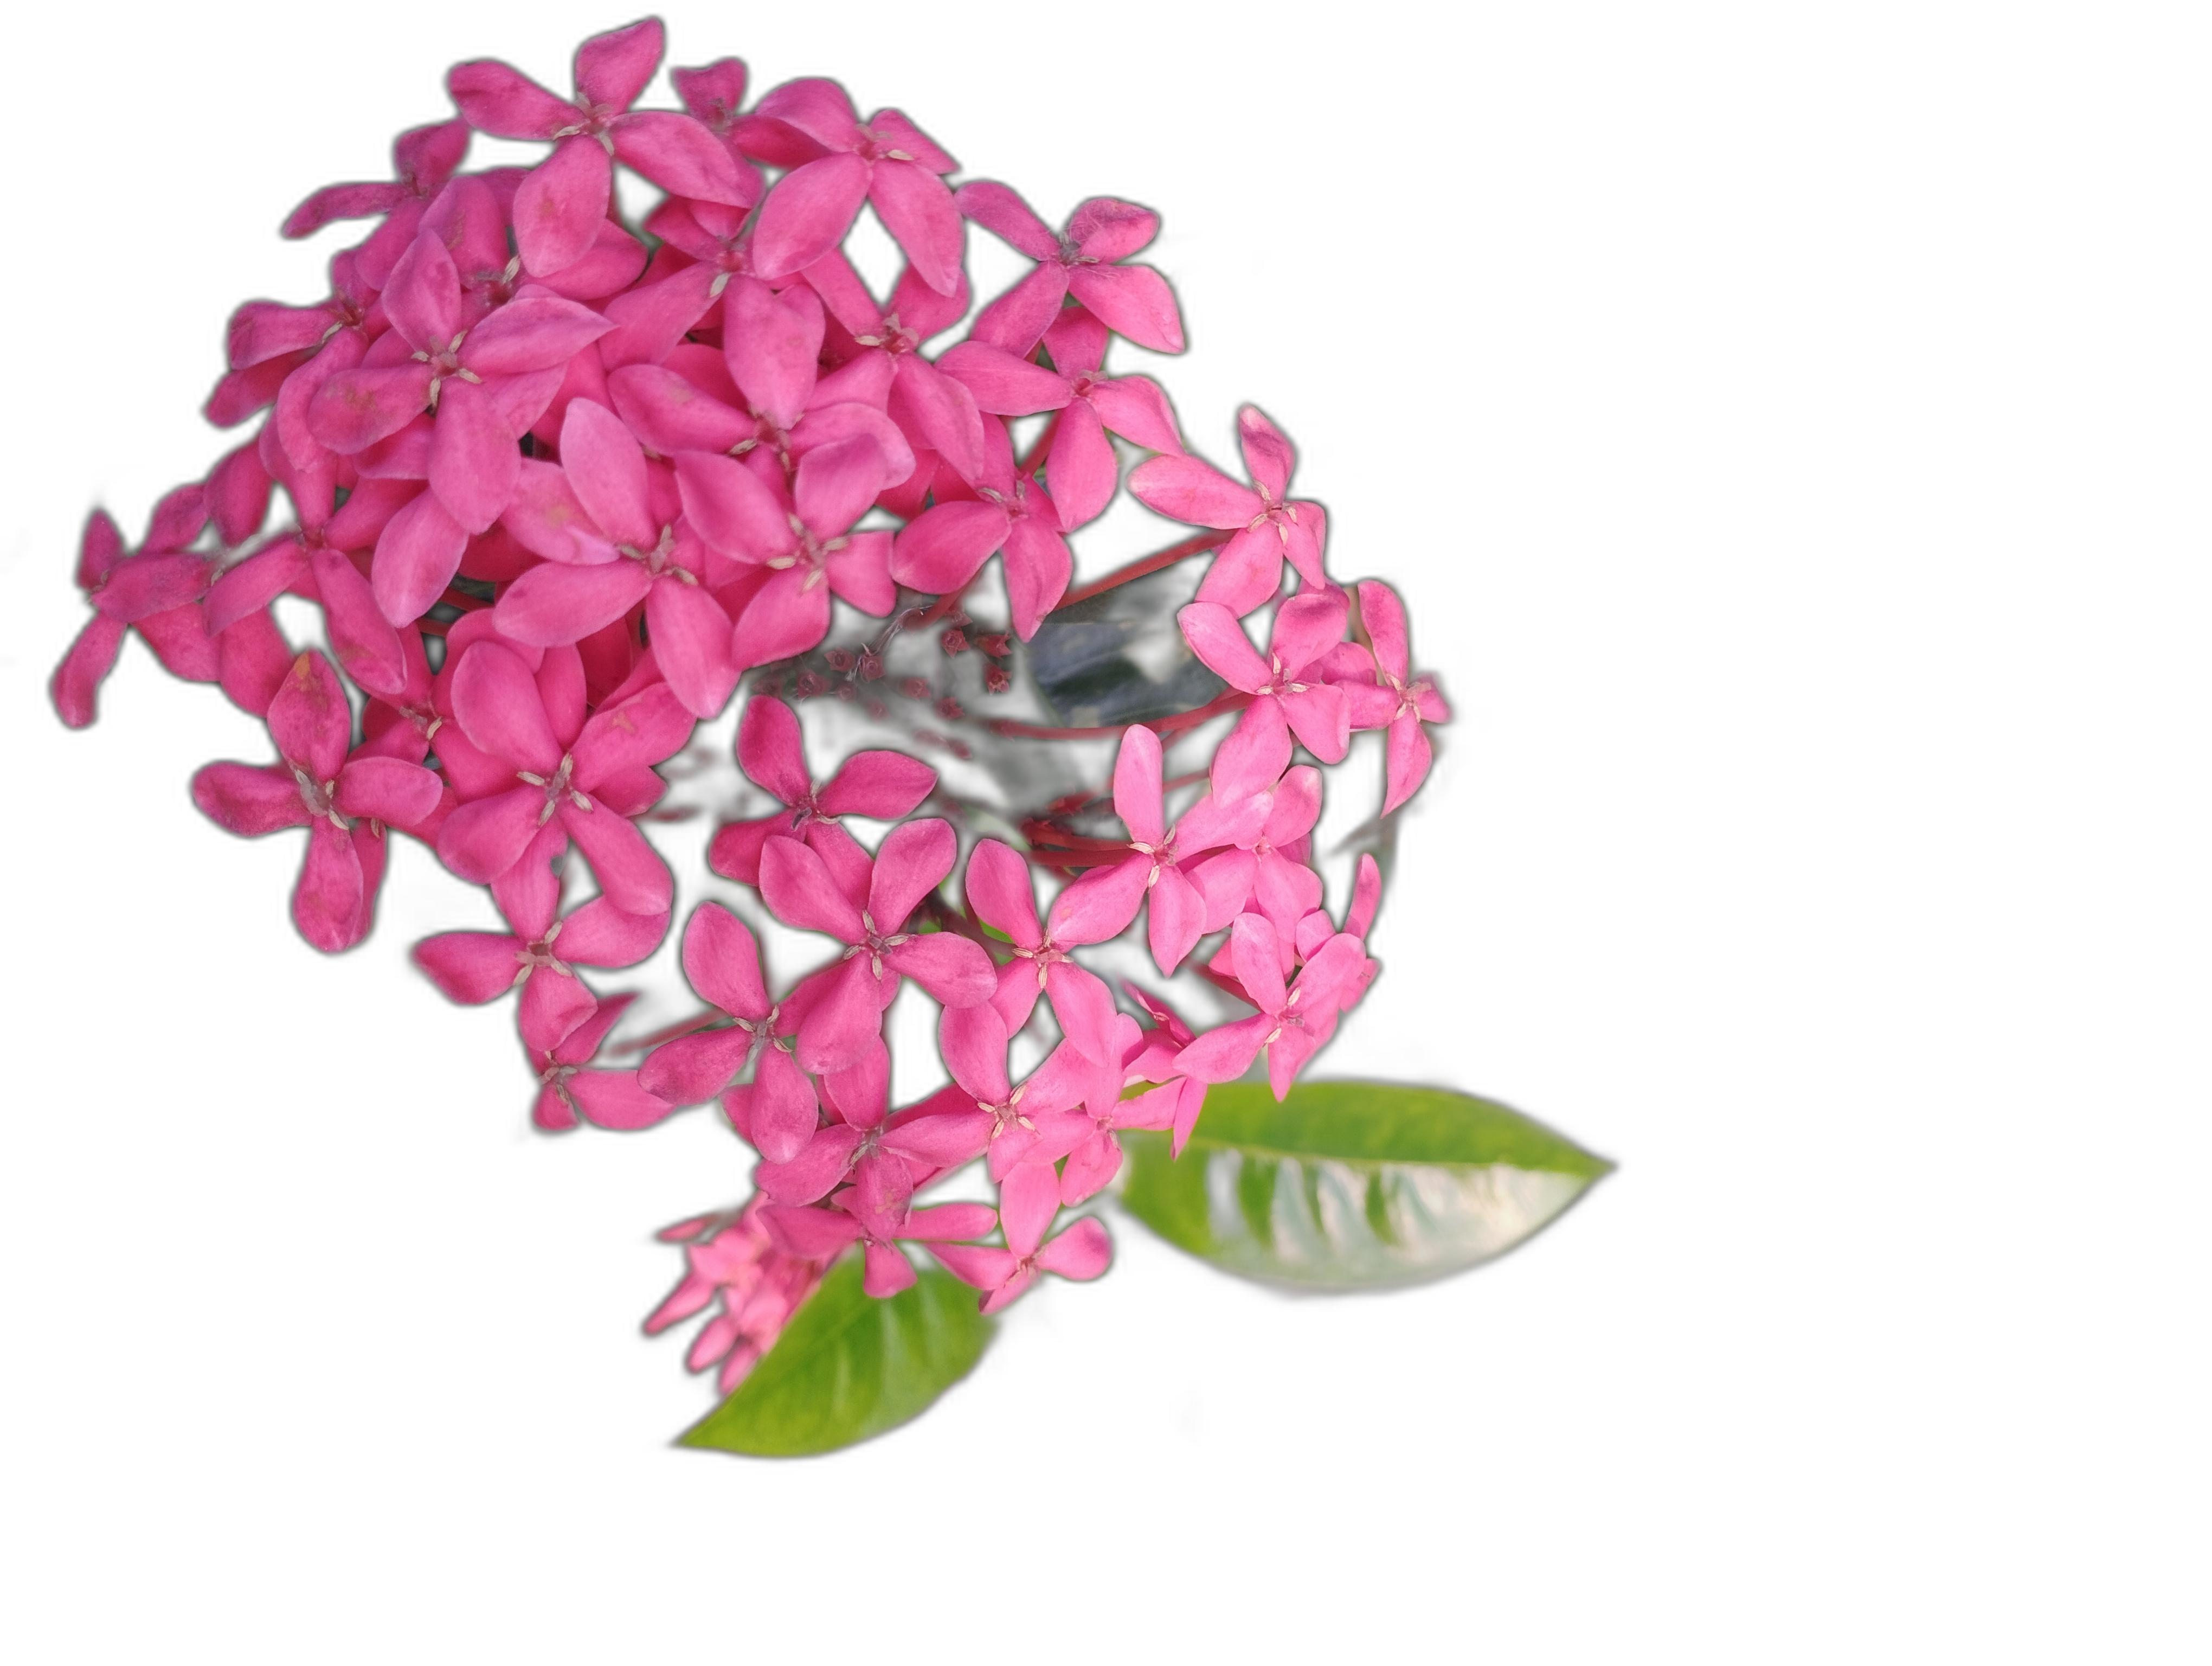
Label: Jungle geranium